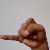
The image shows a hand gesture representing the letter 'J' in Indian Sign Language.